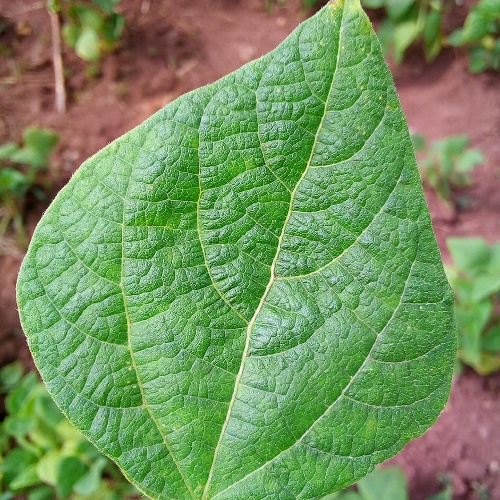
Leaf condition: healthy